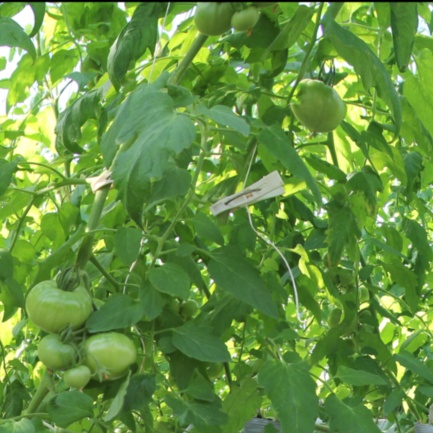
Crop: tomato